North Sydney Boys High School

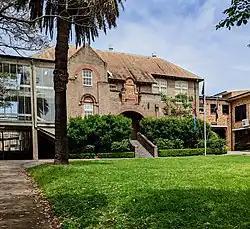
North Sydney Boys' High School front entrance

North Sydney Boys' High School (abbreviated as NSBHS) is a government-funded, single-sex, academically selective secondary day school for boys, located at Crows Nest, on the Lower North Shore of Sydney, New South Wales, Australia. Since 2023, North Sydney Boys' High School has ranked 1st in the state based on HSC results, overtaking James Ruse Agricultural High School which had held the position since 1996.